Traditionalism (Spain)

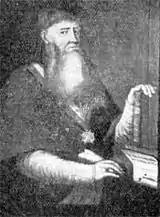

Both the above perspectives are rejected by scholars sharing perhaps the most popular theory, namely that one can not speak of Traditionalism prior to the French Revolution. It was the 1789 events in France which triggered antecedents of Traditionalism, a theory founded on the concept of counter-revolution. Within this perspective it is the revolution, not Absolutism, that formed the key Traditionalist counterpoint of reference. The proponents listed are Lorenzo Hervás Panduro, , Diego José de Cádiz and ; their refutations of revolutionary concepts were based on Spanish political tradition and offered first components of what would later become a Traditionalist doctrine. According to some scholars Traditionalism as political option for the first time emerged represented by minority deputies at the 1812 Cortes of Cádiz; a document considered by some the first political lecture of Traditionalism is the 1814 "", the following ones to be mentioned having been the 1822 "Manifiesto del Barón de Eroles" and the 1826 "Manifiesto de los Realistas Puros". However, discussing the early 19th century most scholars prefer rather to speak of "realistas", "ultras", "apostólicos" or "serviles", and apply the name of Traditionalists to the period starting in the 1830s. Politically, the group tended to swallow their anti-absolutism when supporting Fernando VII in his anti-revolutionary zeal; it was only in the late 1820s that the king started to be viewed as wavering and unreliable, with sympathy gradually shifting to his firmly reactionary brother, Don Carlos.